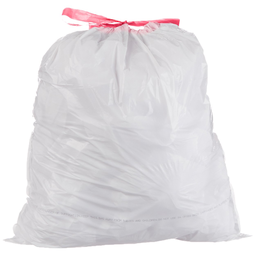
Label: plasticbags